Königs Wusterhausen

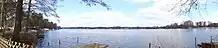
View over Krüpellake

Königs Wusterhausen – locally known as "KW" or "KWh"– lies on the Notte canal and the river Dahme southeast of Berlin. Much further away to the west lies the state capital Potsdam.